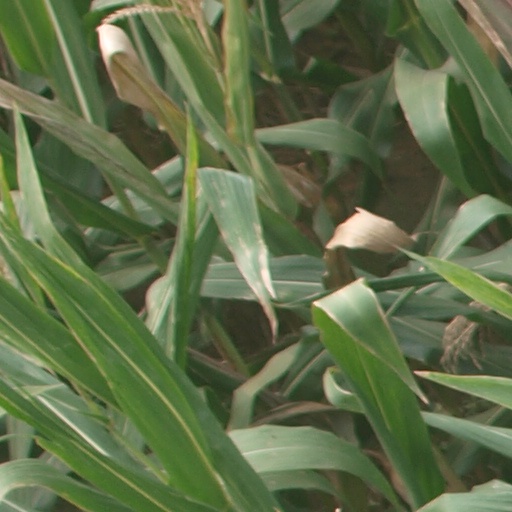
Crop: maize; corn